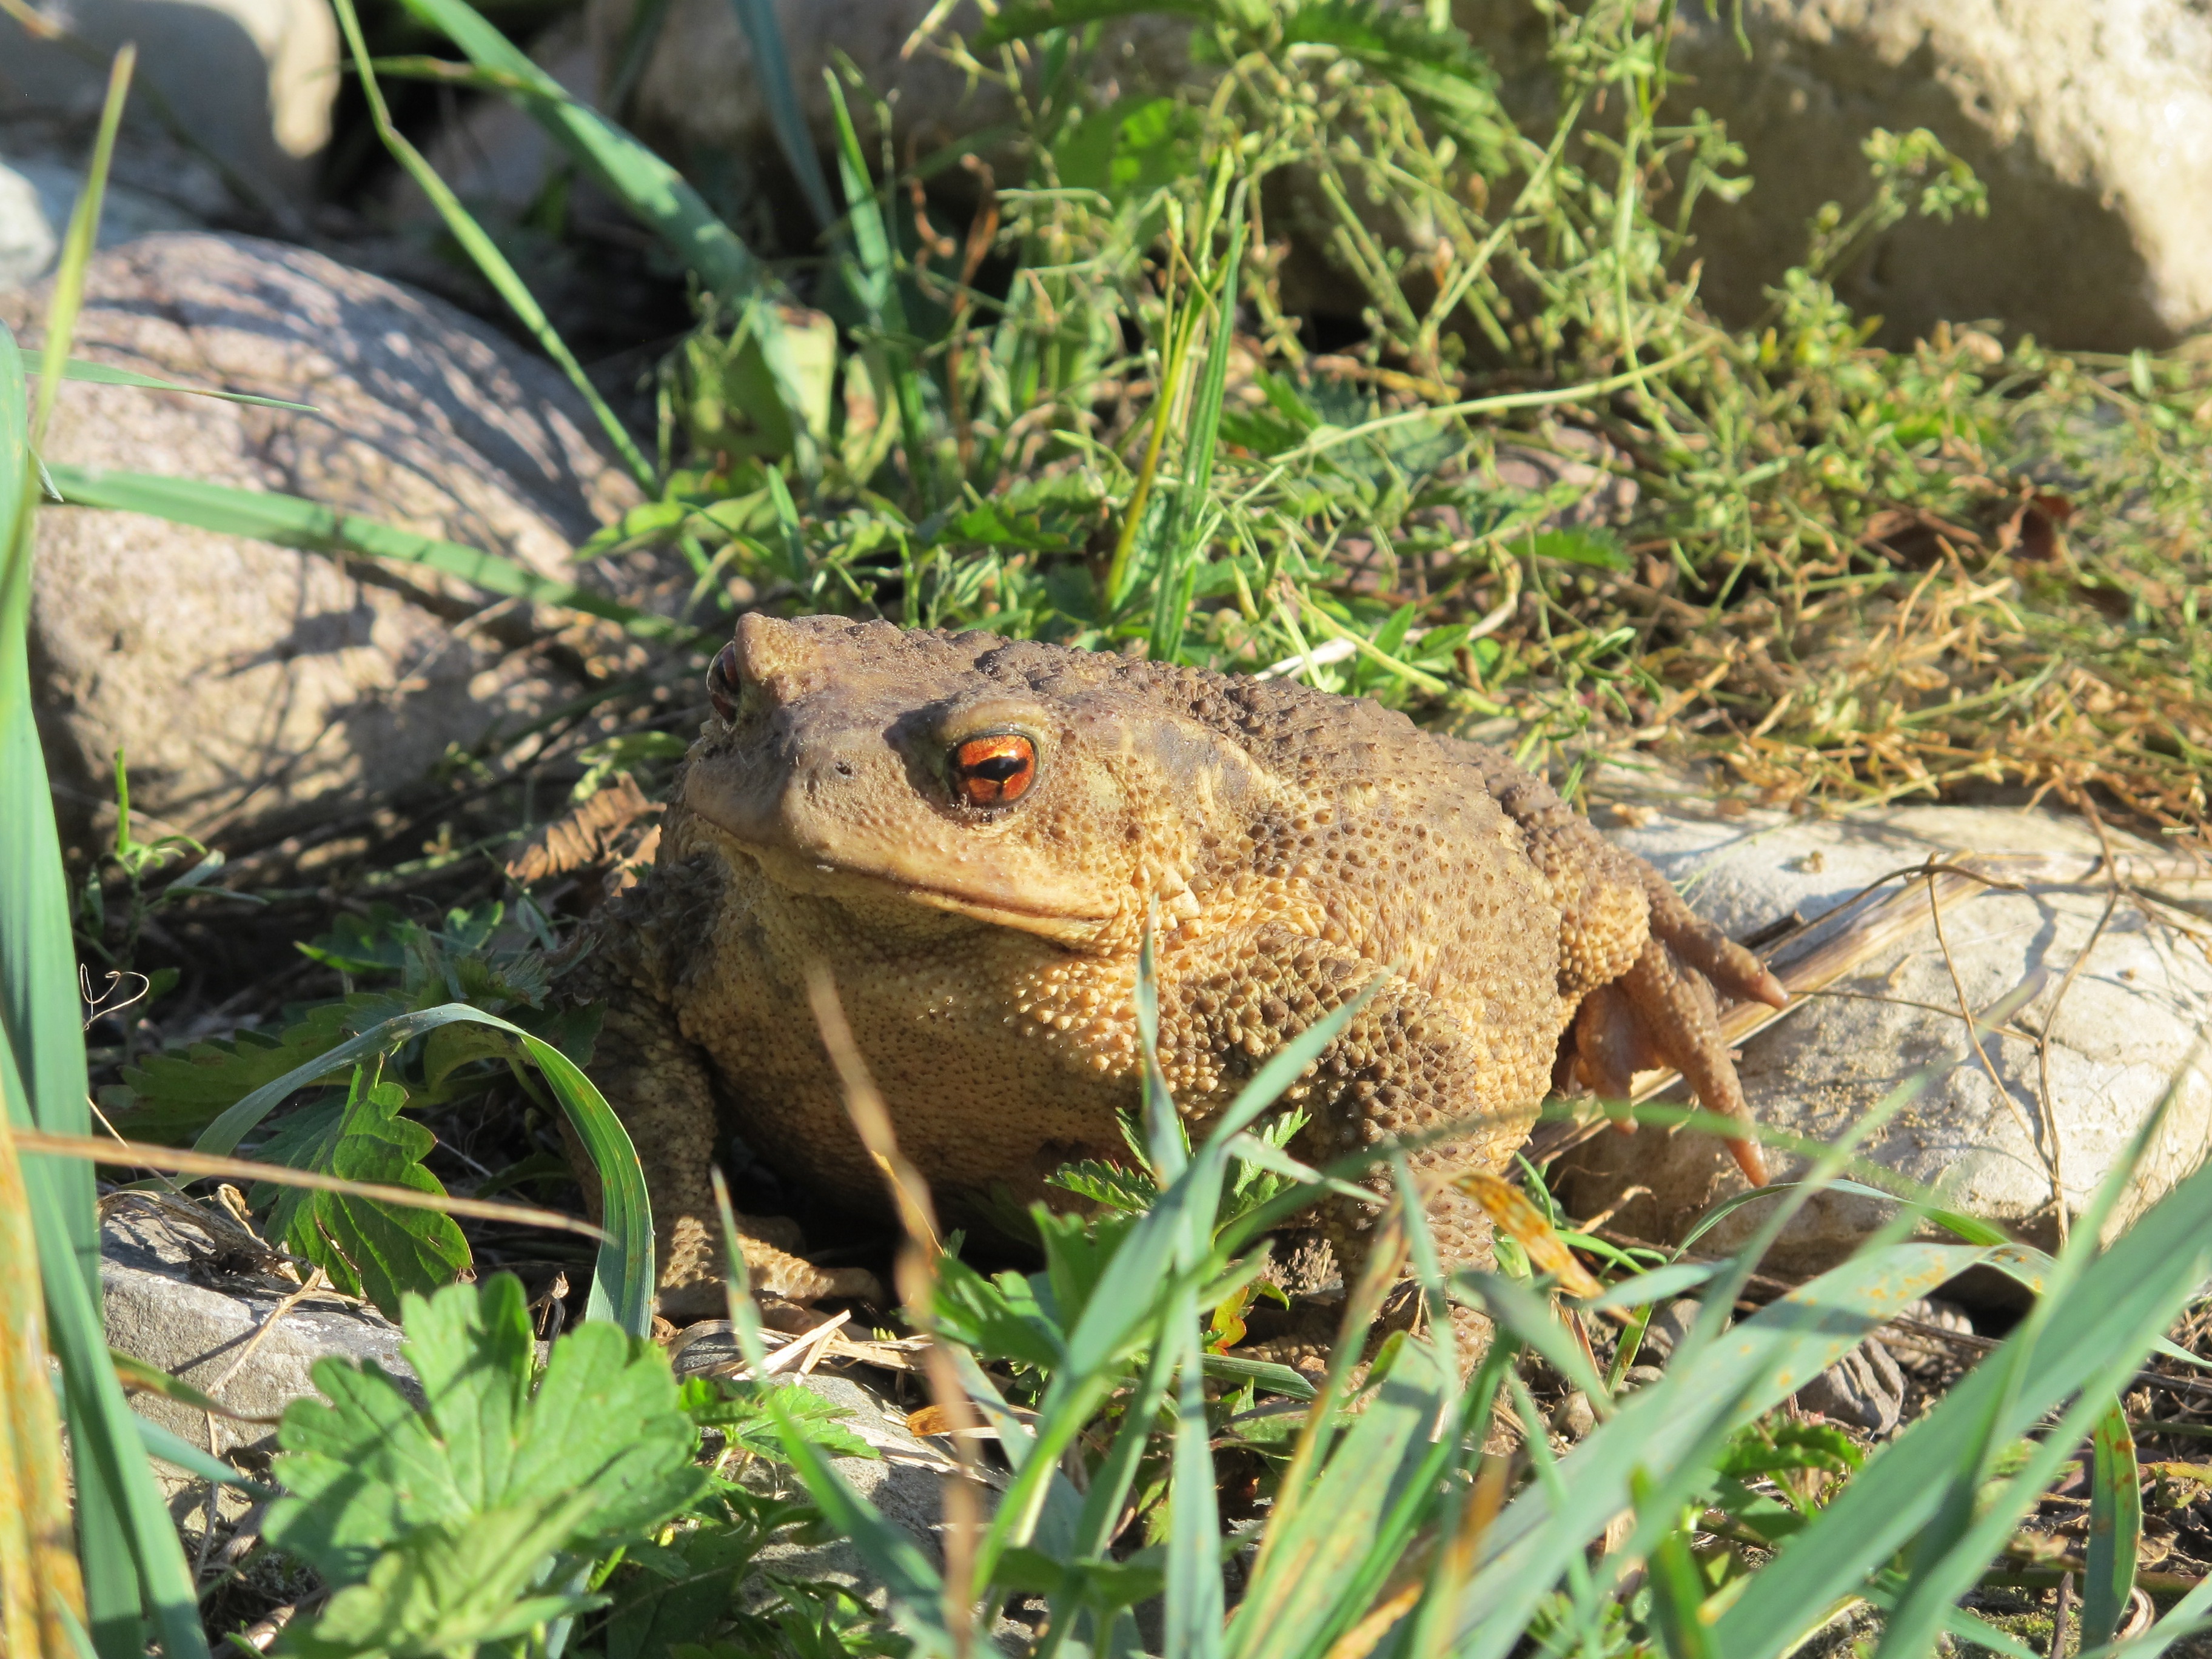
wildlife, frog, toad, amphibian, fauna, vertebrate, gerardo, big toad, bullfrog, ranidae